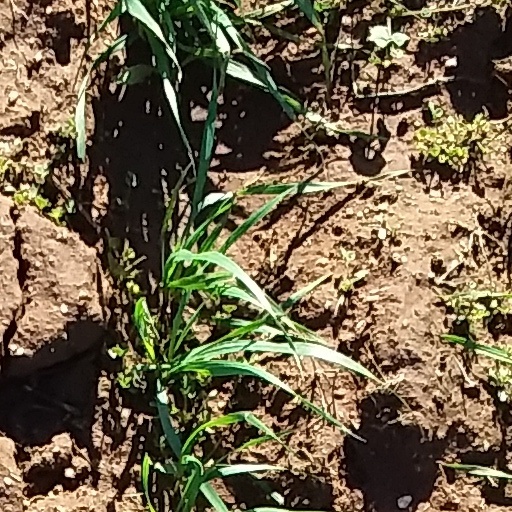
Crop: wheat